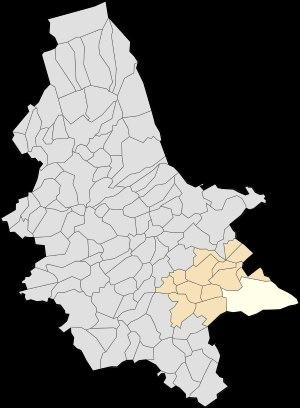
Aire-sur-la-Lys, anciennement Aire en Artois, est une commune française située dans le département du Pas-de-Calais en région Hauts-de-France.